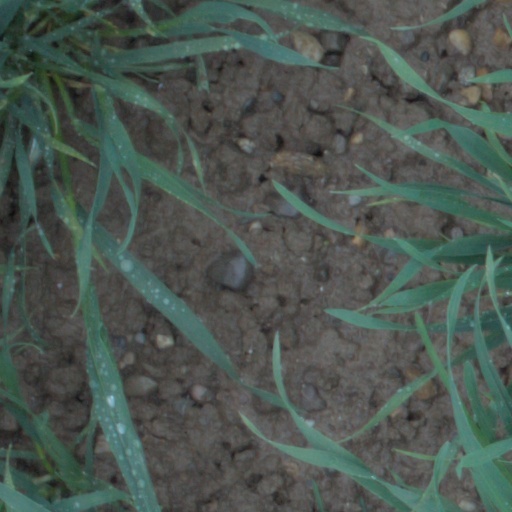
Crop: wheat